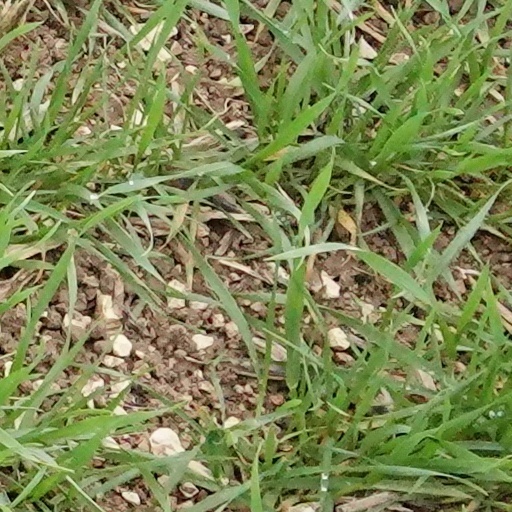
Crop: wheat